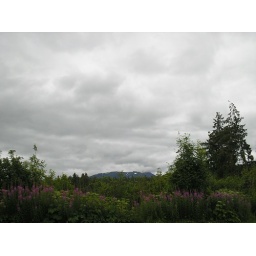
Fireweed in the foreground is across the street from our house